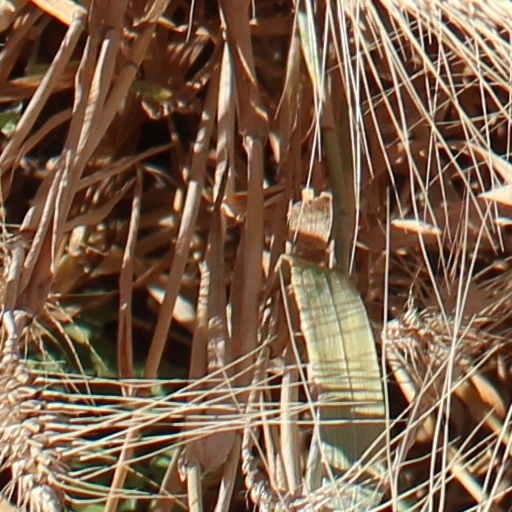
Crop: wheat